Bannatyne Manuscript

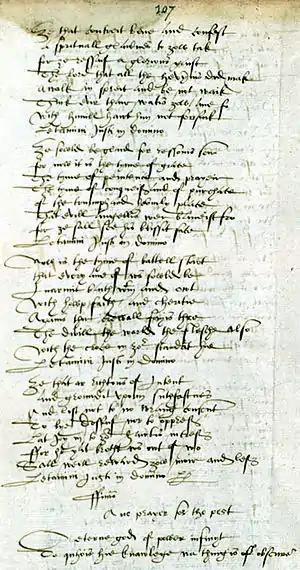
A page from "The Bannatyne Manuscript". (National Library of Scotland) At the foot of the page is the opening of Henryson's "Ane Prayer for the Pest".

The Bannatyne Manuscript is an anthology of literature compiled in Scotland in the sixteenth century. It is an important source for the Scots poetry of the fifteenth and sixteenth centuries. The manuscript contains texts of the poems of the great makars, many anonymous Scots pieces and works by medieval English poets.